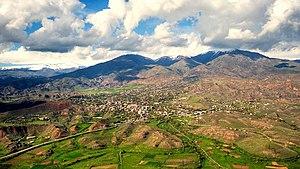
Eghegnazor, Yeghegnazor, Eghegnadzor ou Yeghegnadzor est une ville d'Arménie située dans le marz de Vayots Dzor, dont elle est la capitale. Située à 119 km d'Erevan, elle compte 8 181 habitants en 2008.